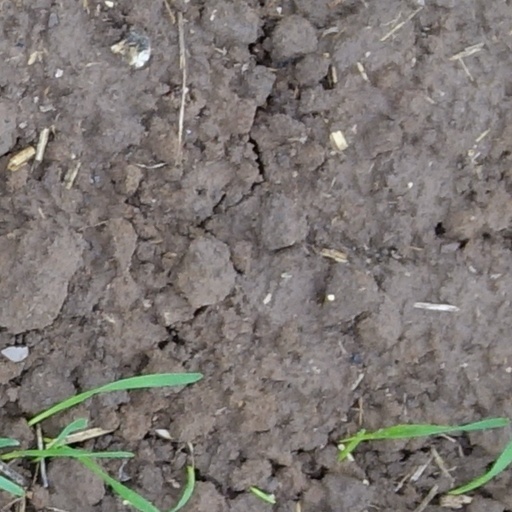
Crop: wheat